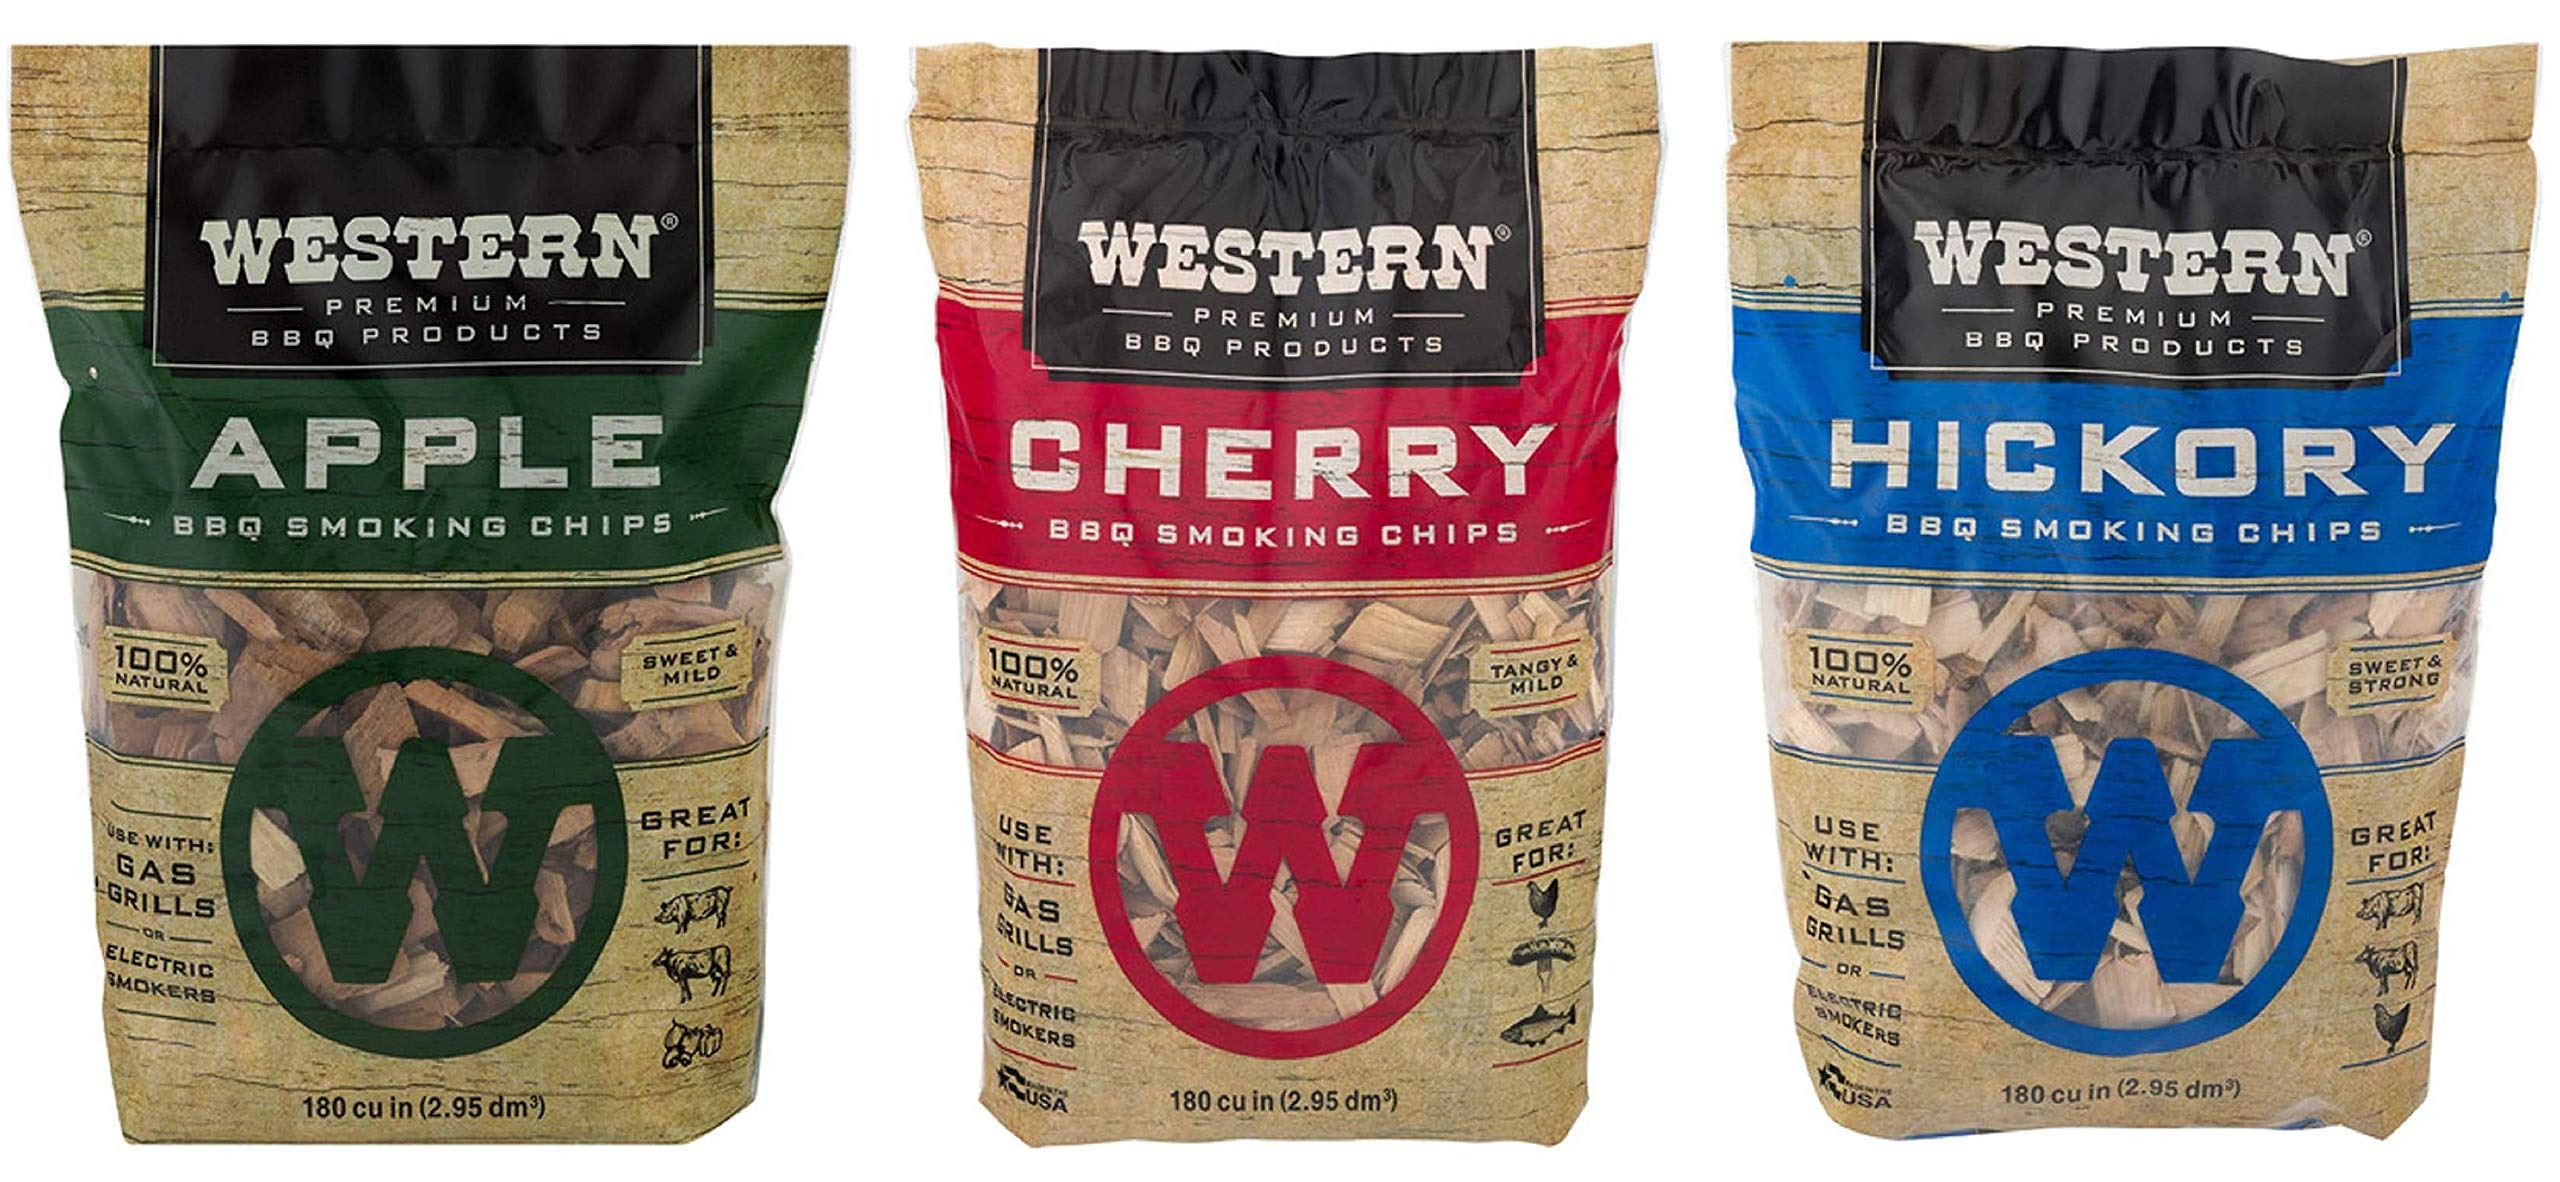
Item Name: Western Popular BBQ Smoking Wood Chip Variety Pack Bundle (3) - Popular Flavors - Apple & Hickory, with Cherry
Bullet Point 1: Variety 3 Western Premium BBQ Smoking Chips (Flavors: Apple, Cherry, Hickory), 180 Cubic Inches per bag
Bullet Point 2: Can be used with: Charcoal, Gas or Ceramic Grills. Griddles or Kettle Grills. Electric Smokers
Bullet Point 3: Use the flavors separately or mix the woods together to create a unique flavor of your own
Bullet Point 4: Try with these American favorites: Hamburgers, Whole Chicken, BBQ Smoked Wings, or Baby Back or Spare Ribs
Bullet Point 5: Made in the USA
Product Description: <p>As the BBQ Wood Experts, WESTERN Premium BBQ Products have become a leader in the BBQ ‎‎Culture. &nbsp;<br>From Competition Pitmasters to Restaurant Chefs to the Backyard Griller, we bring ‎everyone ‎together in celebration of all that is BBQ. &nbsp;<br>WESTERN Premium BBQ Products ‎provide the finest ‎BBQ wood for just ‎about any type of grill along with other accessories to turn a cook-out into a ‎BBQ Experience. &nbsp;<br><br>The <strong>WESTERN PREMIUM WOOD CHIPS 3 PACK VARIETY BUNDLE</strong> is essential to taking your BBQ ‎‎experience to the next level. &nbsp;<br>With the variety bundle you will be able to enjoy three different flavors or make a combination of ‎‎smoking chips for unique flavors. &nbsp;<br><br>The Premium‎ BBQ Smoking Chip Variety Pack is perfect: &nbsp;<br>✔ When you are trying out wood smoke flavor for the first time &nbsp;<br>✔ When making your own flavor combination &nbsp;<br>✔ As a gift for your favorite BBQ Enthusiast &nbsp;<br><br>Recommended Use: &nbsp;<br><strong>Apple </strong>BBQ Smoking Chips - All Around Great Flavor &nbsp;<br>Great for pork, beef and vegetables &nbsp;<br><br><strong>Cherry </strong>BBQ Smoking Chips - Tangy &amp; Mild &nbsp;<br>Great for chicken, sausages and fish &nbsp;<br><br><strong>Hickory </strong>BBQ Smoking Chips - A Popular Classic &nbsp;<br>Great for pork, beef and chicken&nbsp;</p>
Value: nan
Unit: None

Price: 22.49